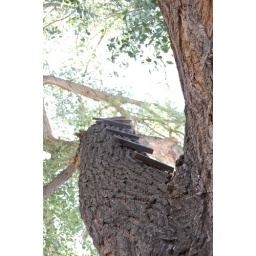
I wonder if there was ever a tree house in this giant cottonwood behind the center, the ladder remains.